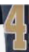
Number: 4